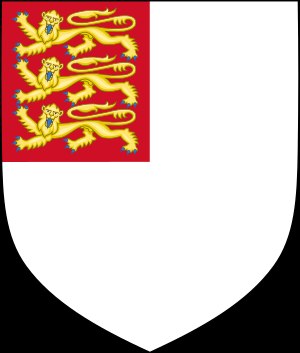
Liste over Præsidenter i Royal Society
Royal Society's våbenskjold.
Præsidenterne i Royal Society er de valgte direktører for Royal Society i London, som er formand for møderne i Rooal Society's råd.